Stefan Nemanja

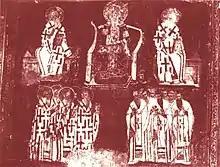
A fresco from 1290 in the church of St. Achilles in Arilje, which depicts the Council against Heretics held in 1176. Bogumils are shown in the lower right corner.

The following year, Nemanja attacked the Byzantine vassal, Prince of Zeta Radoslav, and on that occasion annexed to his country a part of the then Zeta and the Neretva region. Soon, Manuel I Komnenos came into conflict with the Venetian Republic, and on his order, on 12 March 1171, all Venetian property in Byzantium was confiscated. In response to this, from Venecia was launched Venetian navy with about 120 ships to Byzantine possessions. The Venetian fleet headed east in September of that year, conquering, by the way, Byzantine Trogir and Dubrovnik. Then Nemanja entered into closer ties with the Venetians and began attacks on Byzantine Kotor, simultaneously carrying out raids through the Moravian valley through which the main public road passes between Byzantine Belgrade and Niš. According to Arnold of Lübeck on that road, near fortress Ravno, in March 1172, the Serbs carried out a night attack on the camp of Western knights and pilgrims led by Henry the Lion accompanied by the Byzantines. Arnold of Lubeck also left a very negative opinion in his chronicle about Serbs. Probably under the impression of the night attack, he even called them the "sons of Belial." Meanwhile, in 1171, Saladin was appointed sultan of Egypt, who would become one of the greatest defenders of Islam in history.